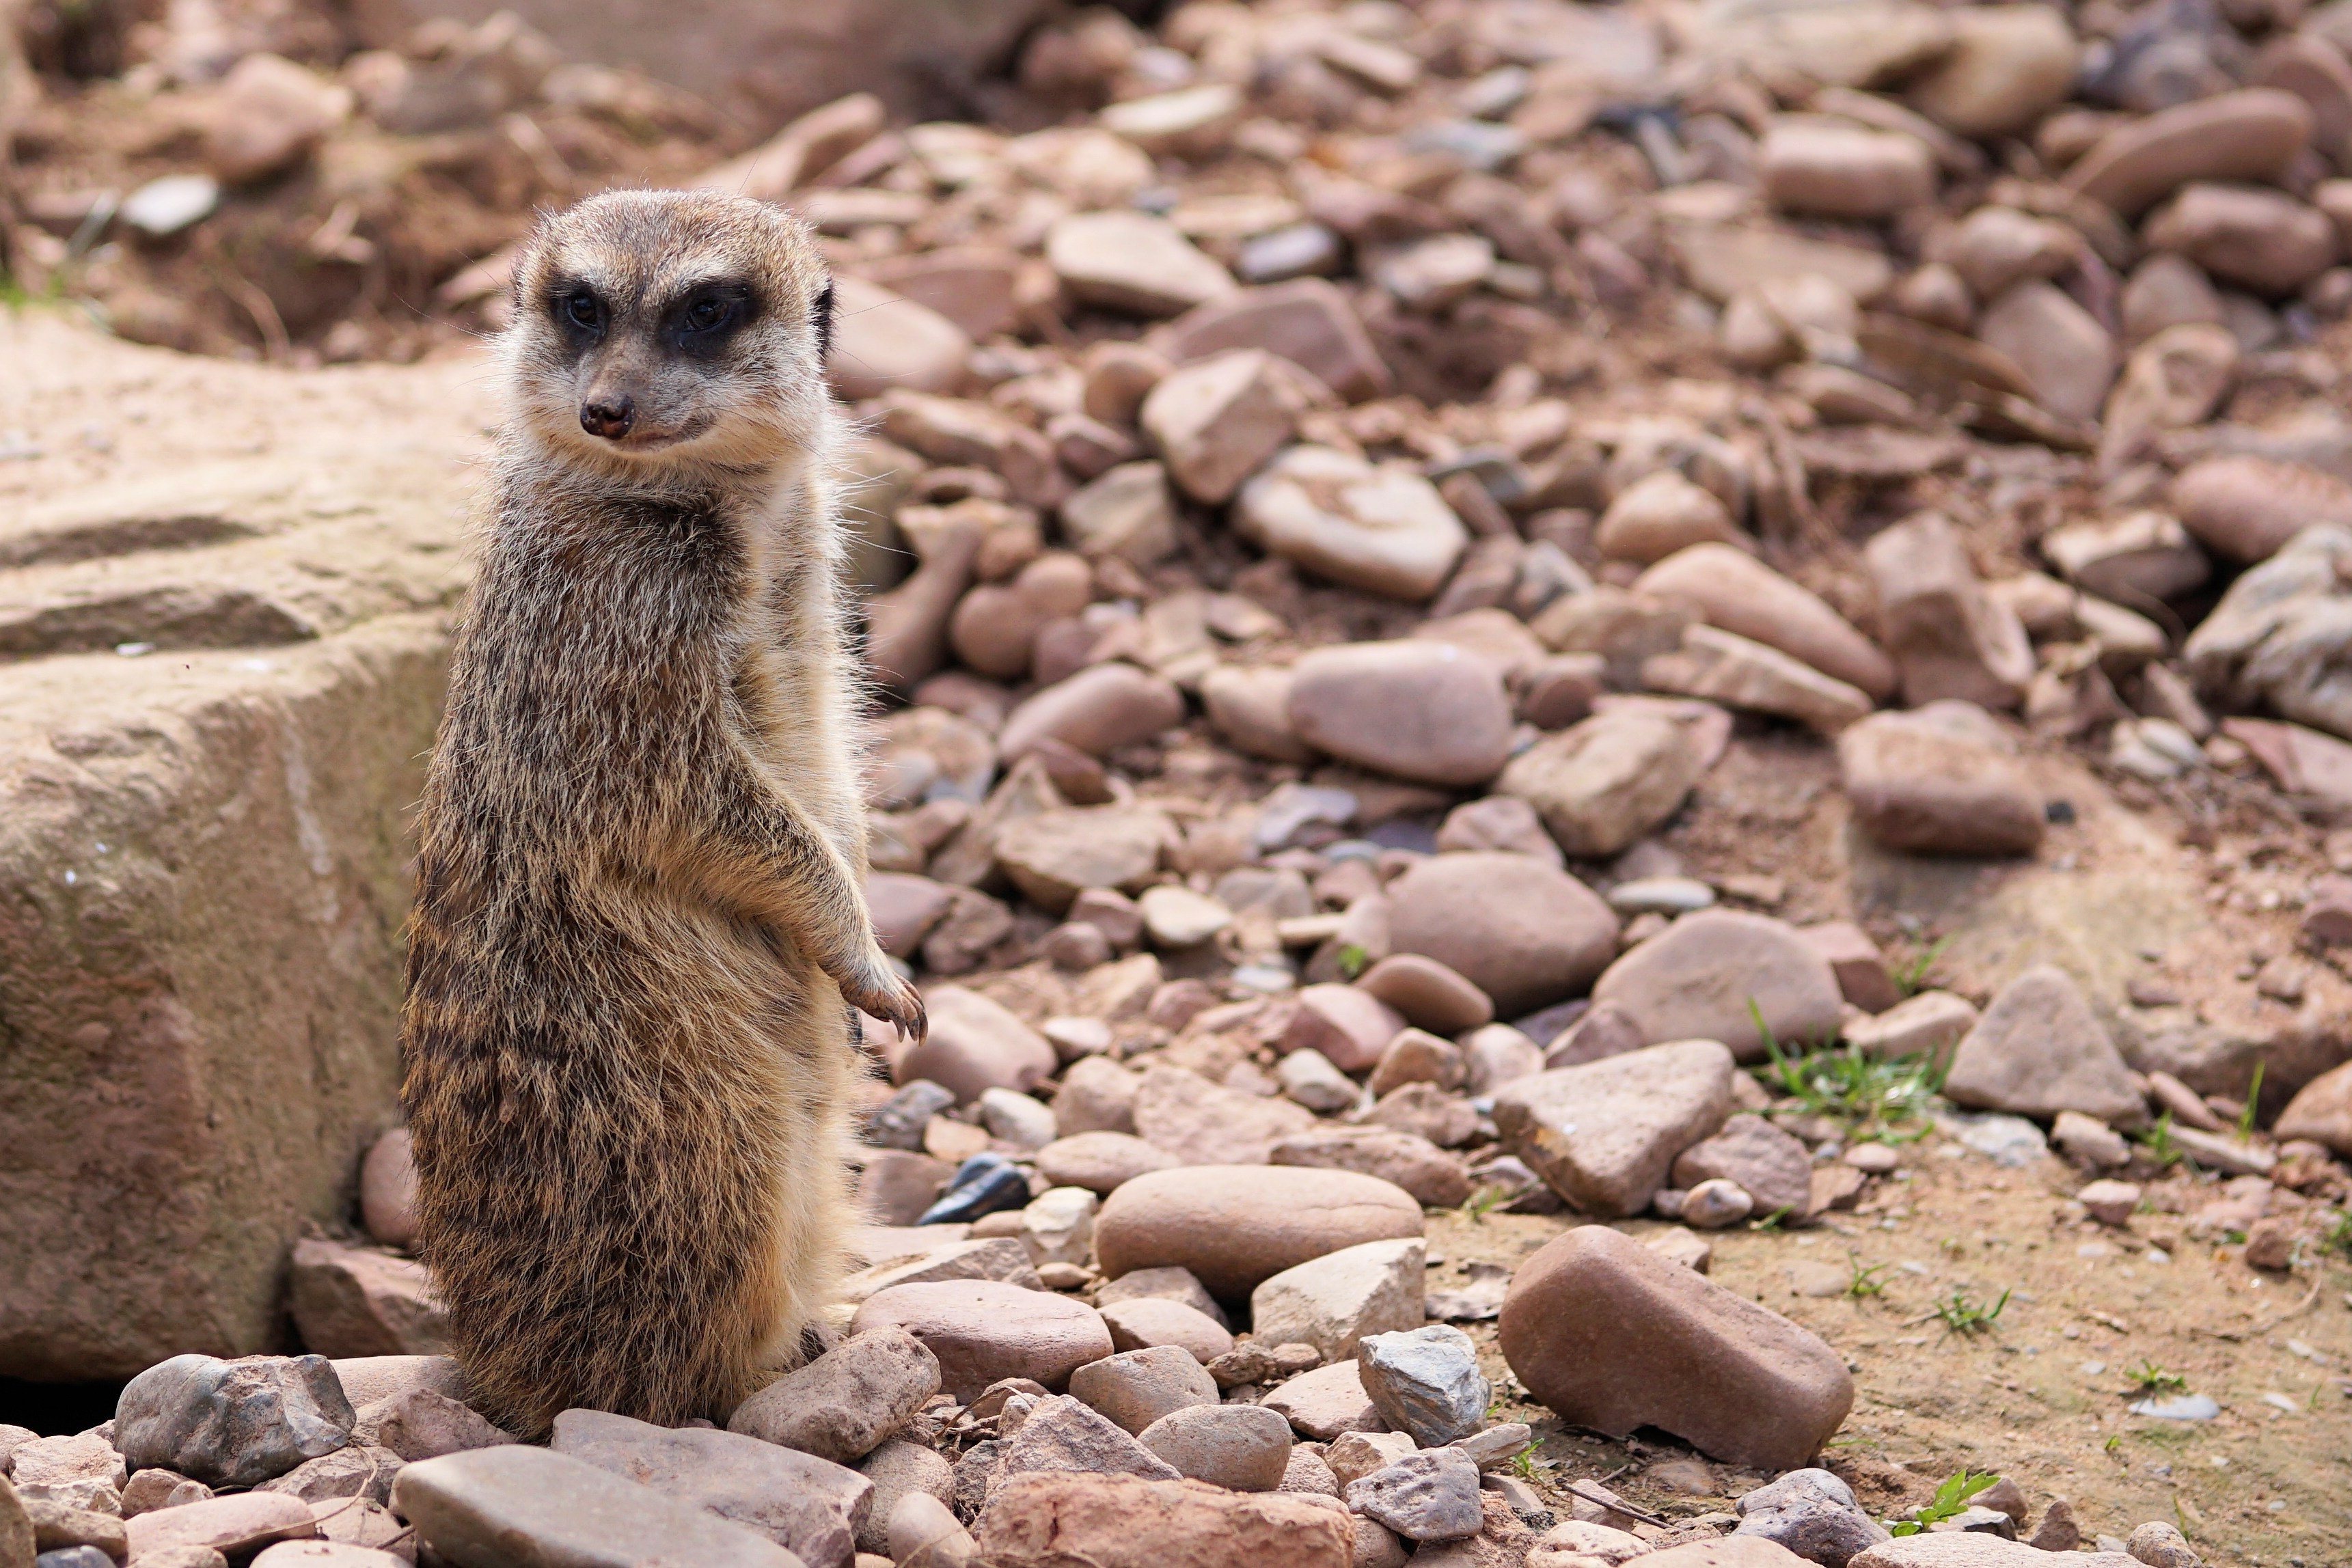
nature, animal, wildlife, zoo, fur, mammal, fauna, furry, vertebrate, meerkat, curious, mongoose, tiergarten, marmot, sababurg castle, vigilant, prairie dog